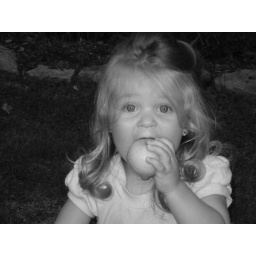
Scarlet eating a apple in black and white.